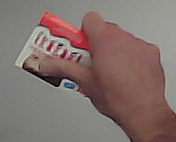
Product: kinder_chocolate